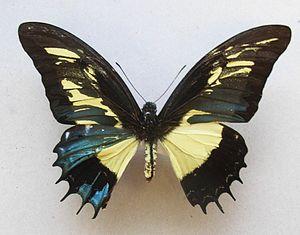
Le gynandromorphisme est une atypicité observable chez un individu qui présente à la fois des régions mâles et des régions femelles. Il touche parfois certains animaux, principalement des insectes, mais aussi des oiseaux, crustacés, etc.